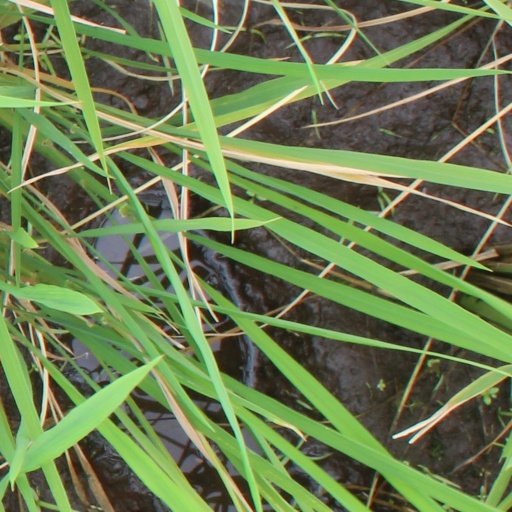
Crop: rice